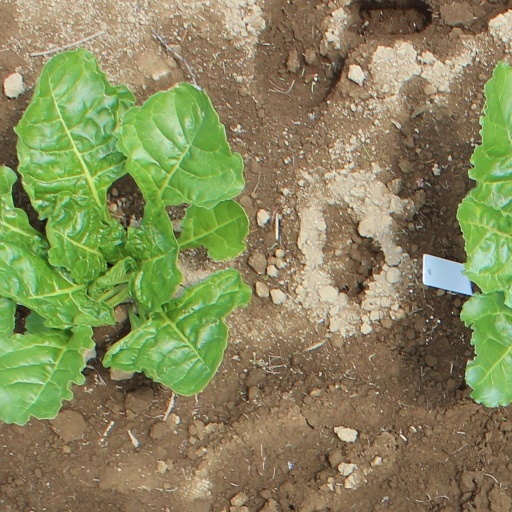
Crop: sugar beet